Describe the emotion expressed in this image:  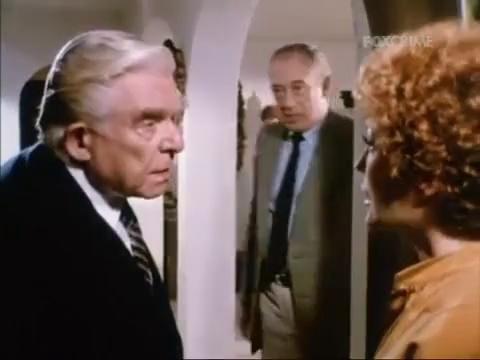
This person displays Fear, valence and arousal with low intensity.